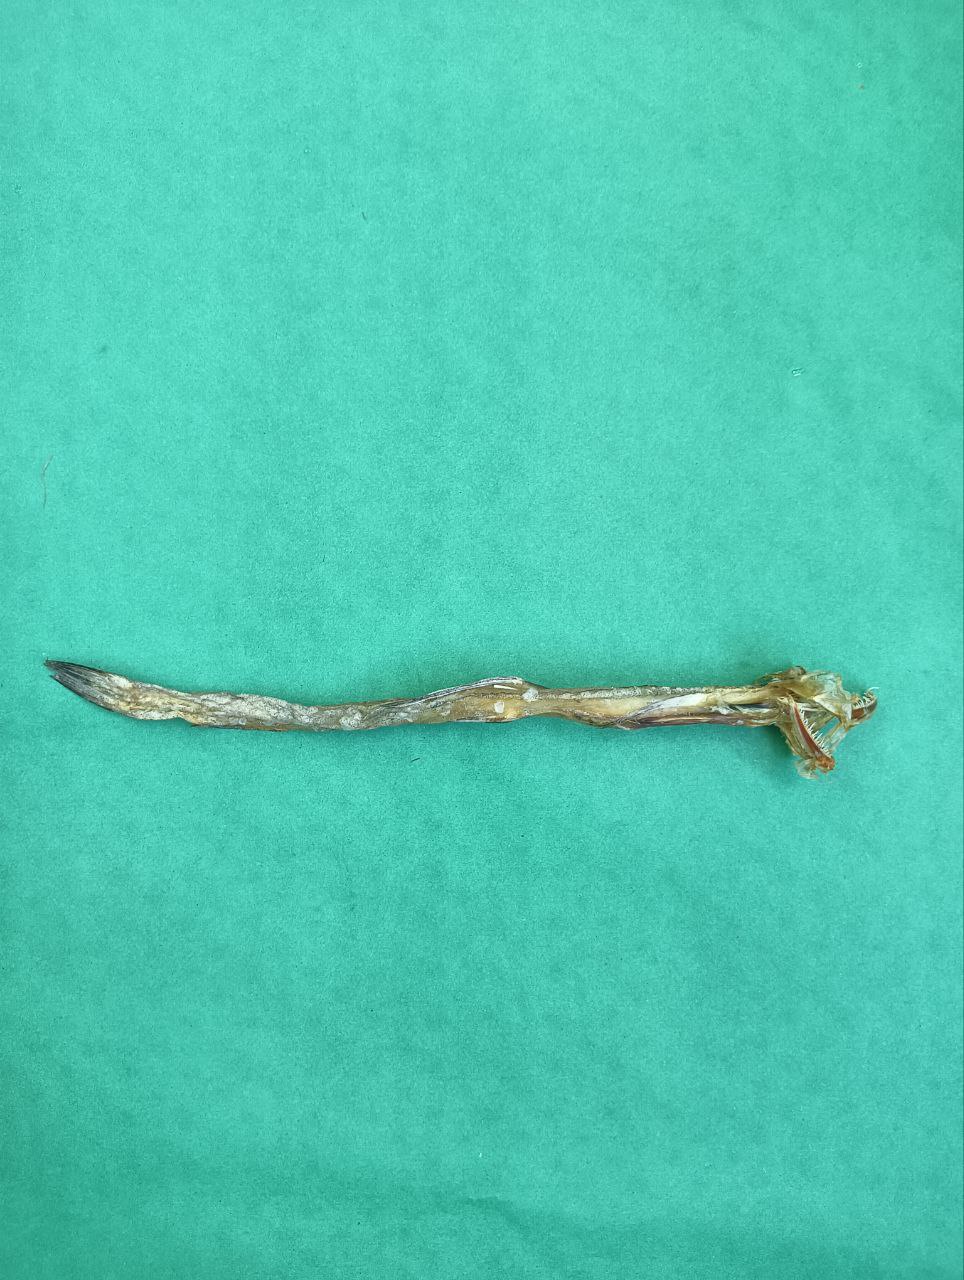
Species: Loitta